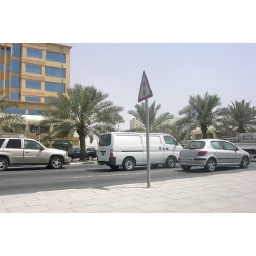
Most of the cars in Qatar are white or silver. It seems that way, anyways.